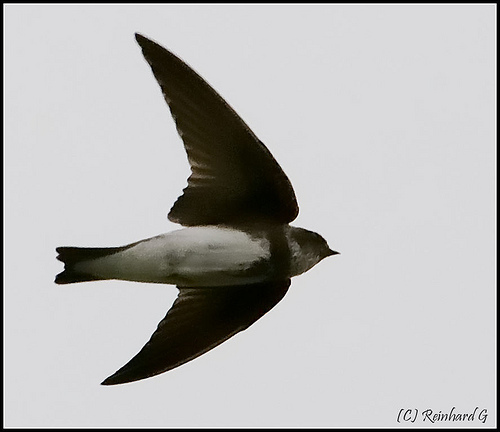
this small bird has a white belly, black rectrices, black wings and a tiny beak.
a large bird with plane like wings and a white belly.
this bird has long black and brown wings, a white belly, and a short bill
this bird has a white belly, black breast and crown with a short pointy bill.
this is a very sleek black and white bird with a pointed bill and pointed slender black wings and a white belly.
a bird with a dark head, a small pointed bill, a dull white and grey throat, and a white belly and abdomen.
this is a brown bird with a white belly and abdomen and a very small pointed beak
this is a large bird with a white belly and dark wings
this normal sized bird has a normal sized head compared to it's brown and white bodya small bird with airplane shaped wings and a white belly.
Species: Bank Swallow